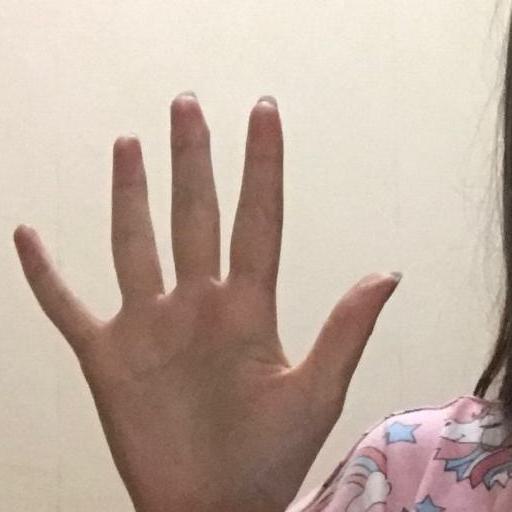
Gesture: palm